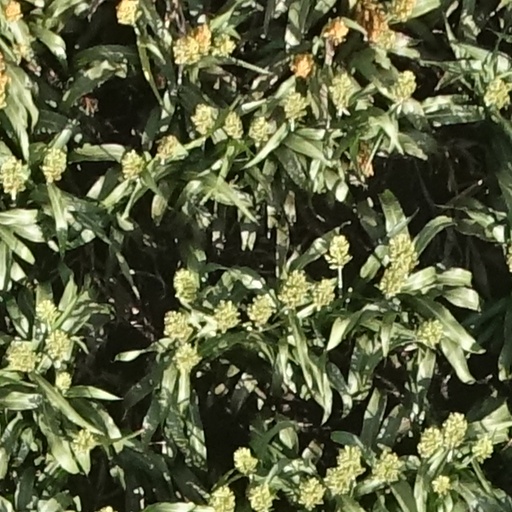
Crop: sorghum